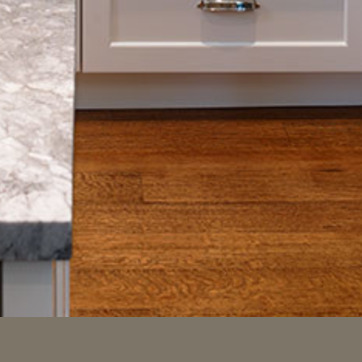
Material: wood